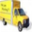
Label: truck